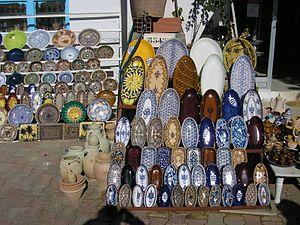
Guellala est une ville tunisienne à majorité berbérophone comptant 10 216 habitants en 2004.
L'artisanat tunisien désigne à la fois un secteur économique et un ensemble de produits fabriqués par des artisans tunisiens comme biens de consommation courante ou produits pour touristes.